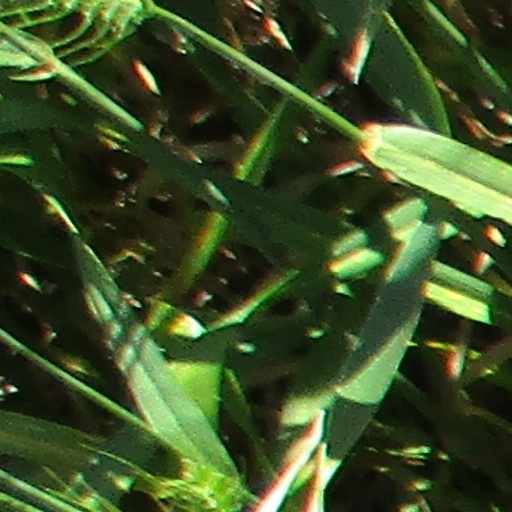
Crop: wheat